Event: Nepal Earthquake
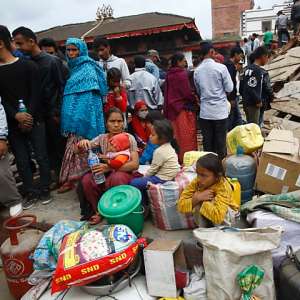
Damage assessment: damage